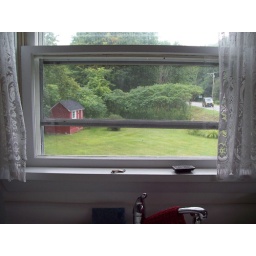
view out the kitchen window - great sunlight in this house!